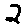
Label: 2